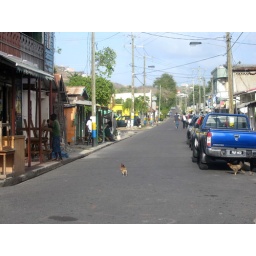
There were lots of seemingly stray chickens, dogs and cats around Gros Islet.